Battle of Bréville

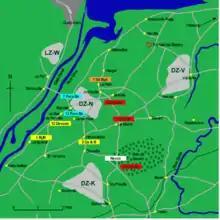
Positions of the 6th Airborne Division from 7 June 1944

The division's two parachute brigades, landing in the early hours of 6 June, were scattered across the countryside during the parachute drop. Most of the battalions could only muster around sixty per cent or less of their total strength on the drop zones (DZ). They did carry out all of their objectives, however, before the 6th Airlanding Brigade arrived by gliders to reinforce them at 21:00 that evening.